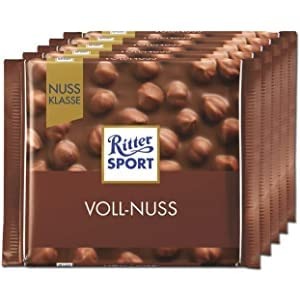
Item Name: Ritter Sport, Milk Chocolate with Whole Hazelnuts, 3.5-Ounce Bars - Pack of 10
Value: 1.0
Unit: Count

Price: 39.99